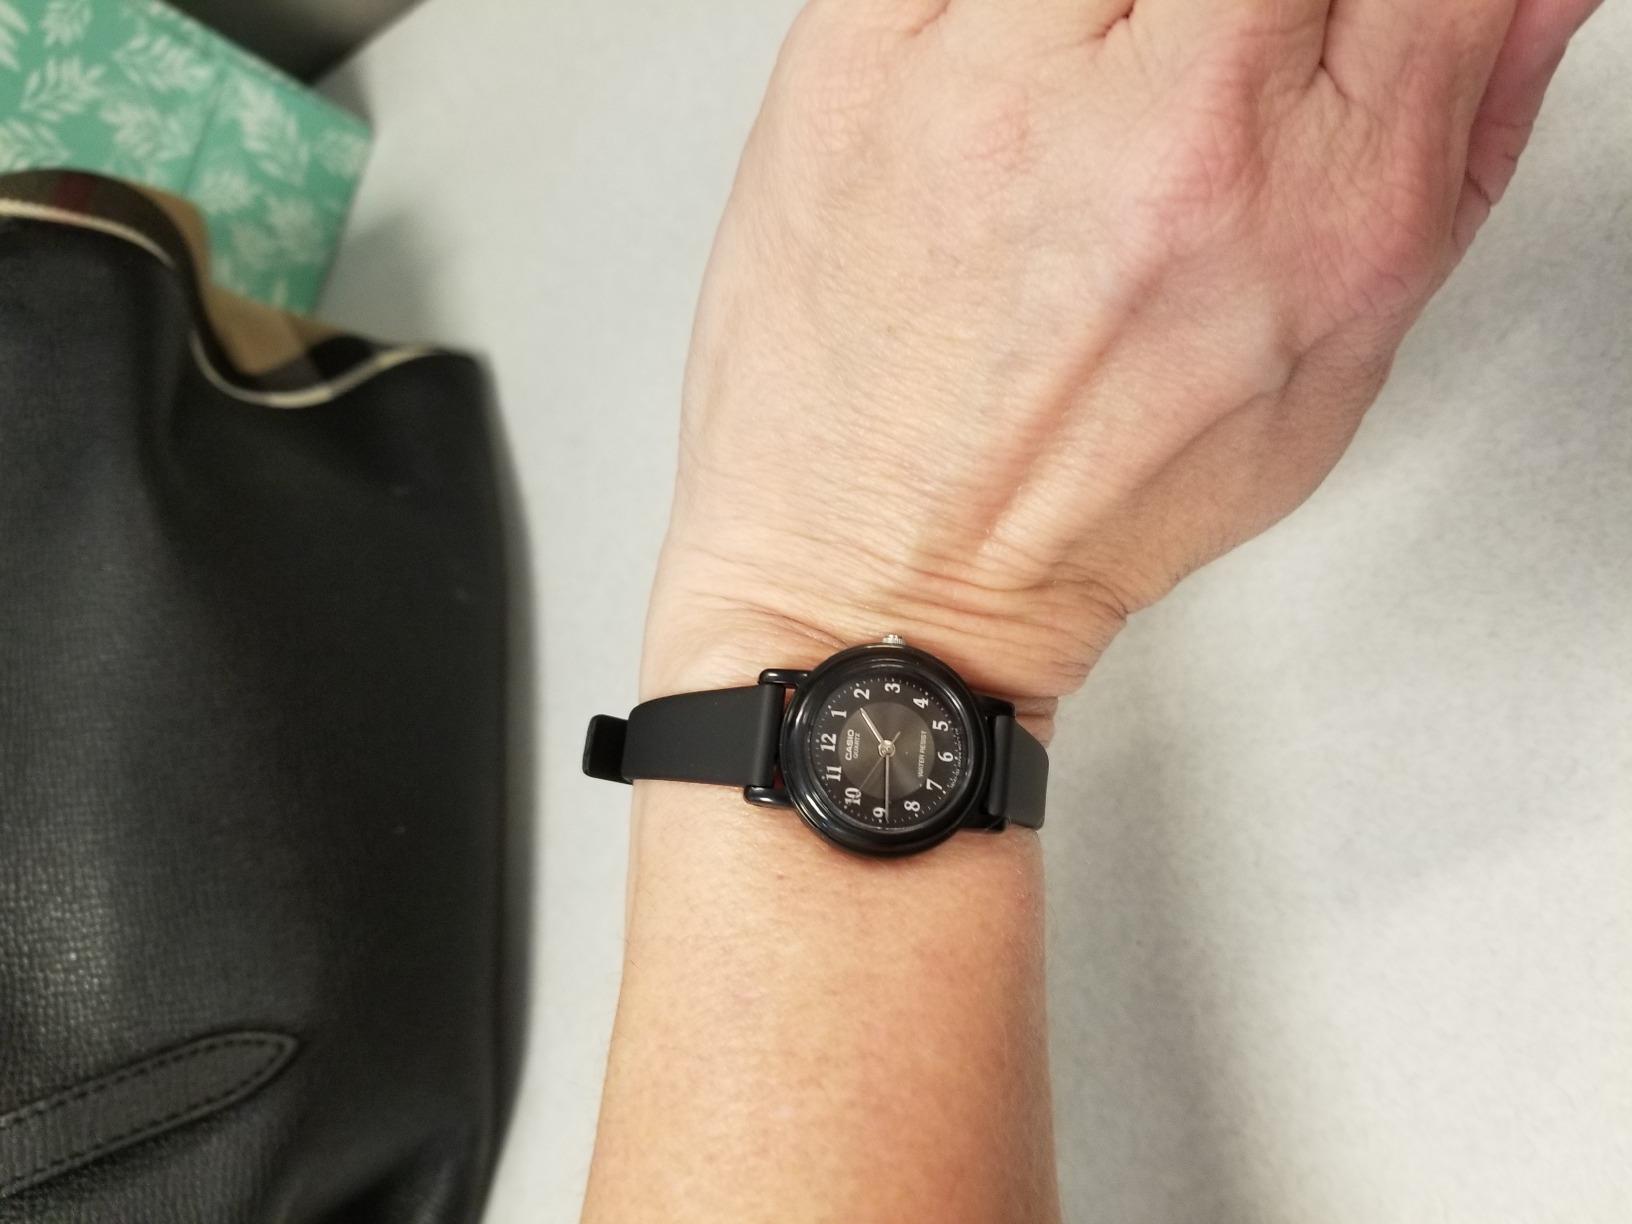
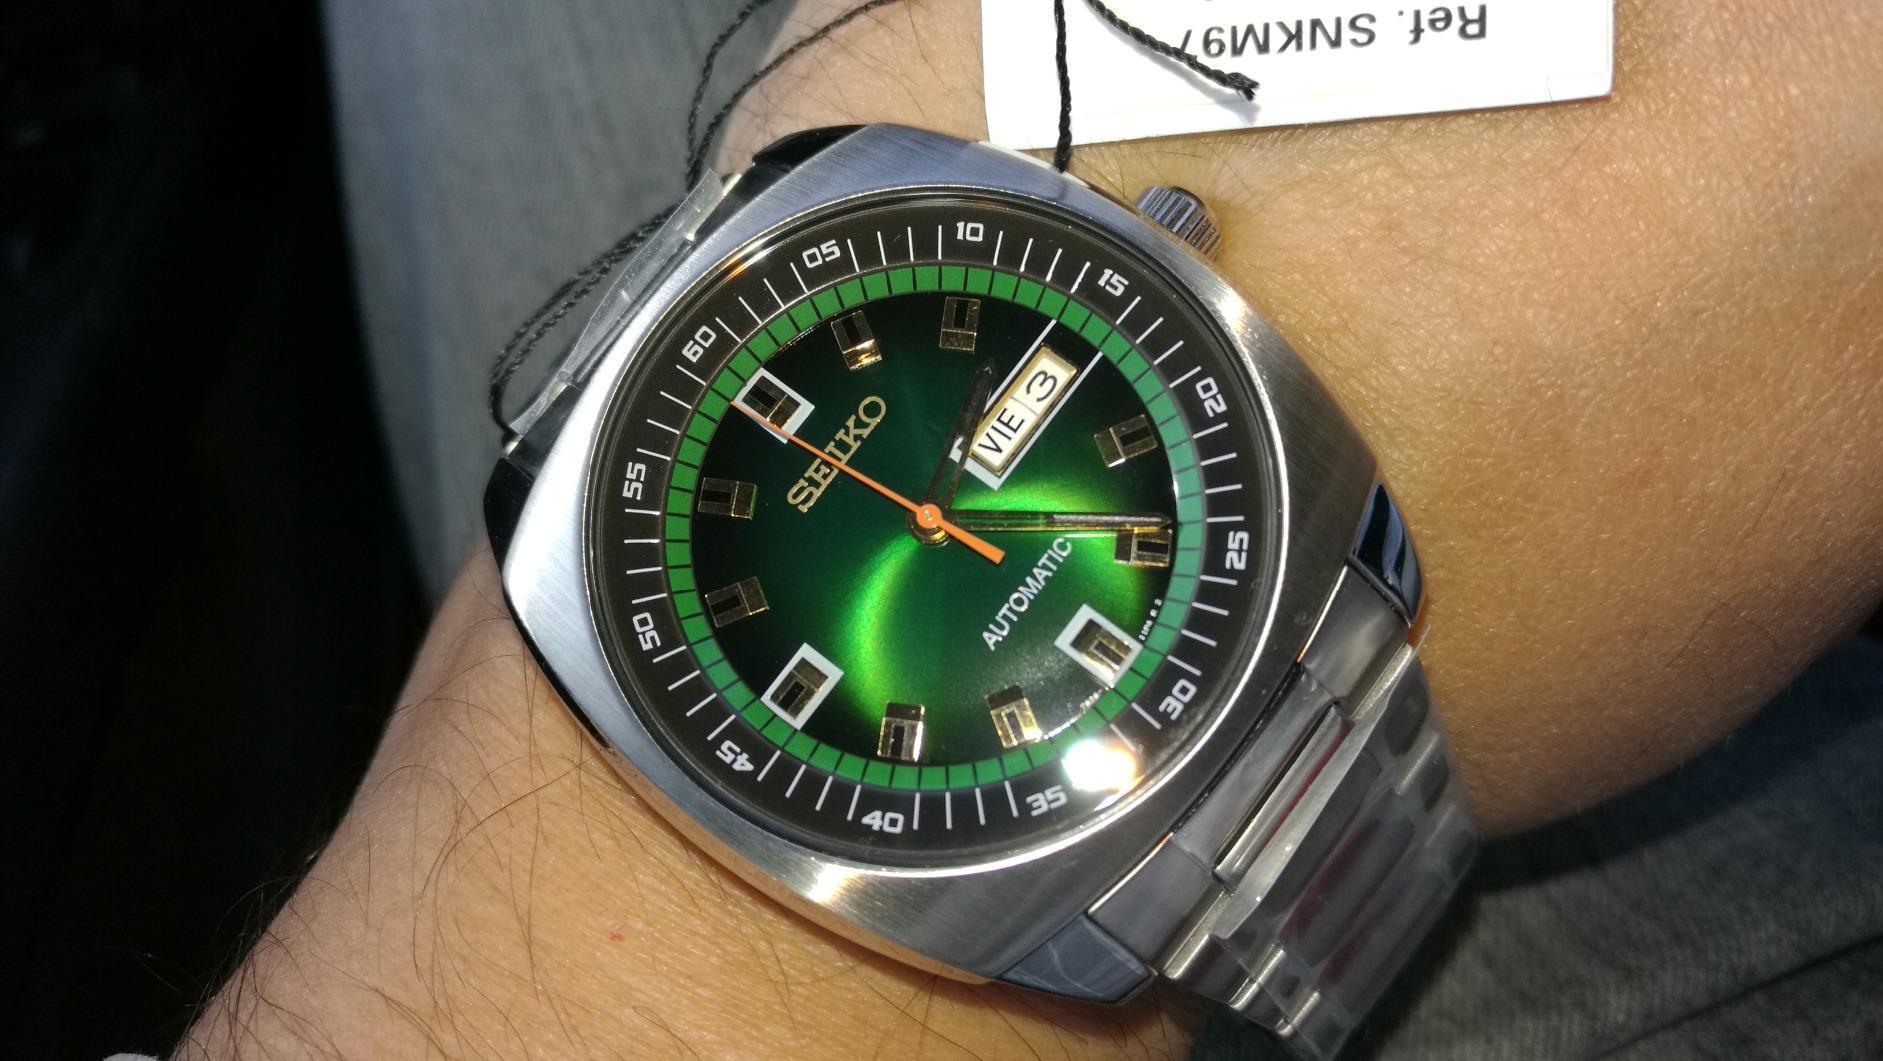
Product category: accessories_watch
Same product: no